Alexander Teixeira de Mattos

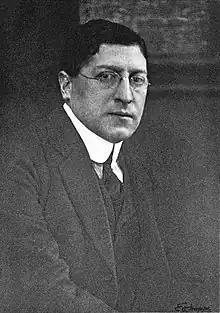
Portrait of Teixeira de Mattos by E. O. Hoppé

Alexander Louis Teixeira de Mattos (9 April 1865 – 5 December 1921), known as Alexander Teixeira de Mattos, was a Dutch-English journalist, literary critic and publisher, who gained his greatest fame as a translator.